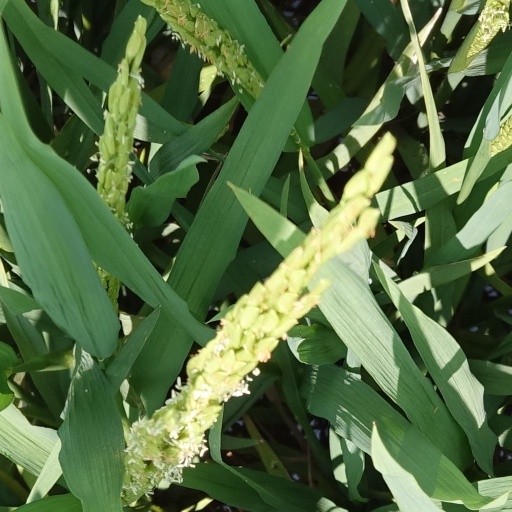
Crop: rice